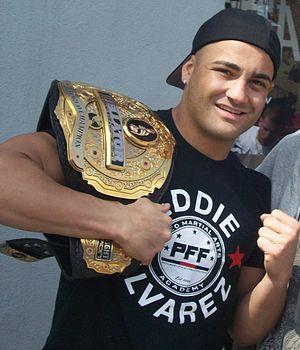
Edward Alvarez dit Eddie Alvarez, né le 11 janvier 1984 à Philadelphie en Pennsylvanie, est un pratiquant professionnel de MMA américain. Il combat actuellement à l'Ultimate Fighting Championship où il fut champion de la division des poids légers en 2016.